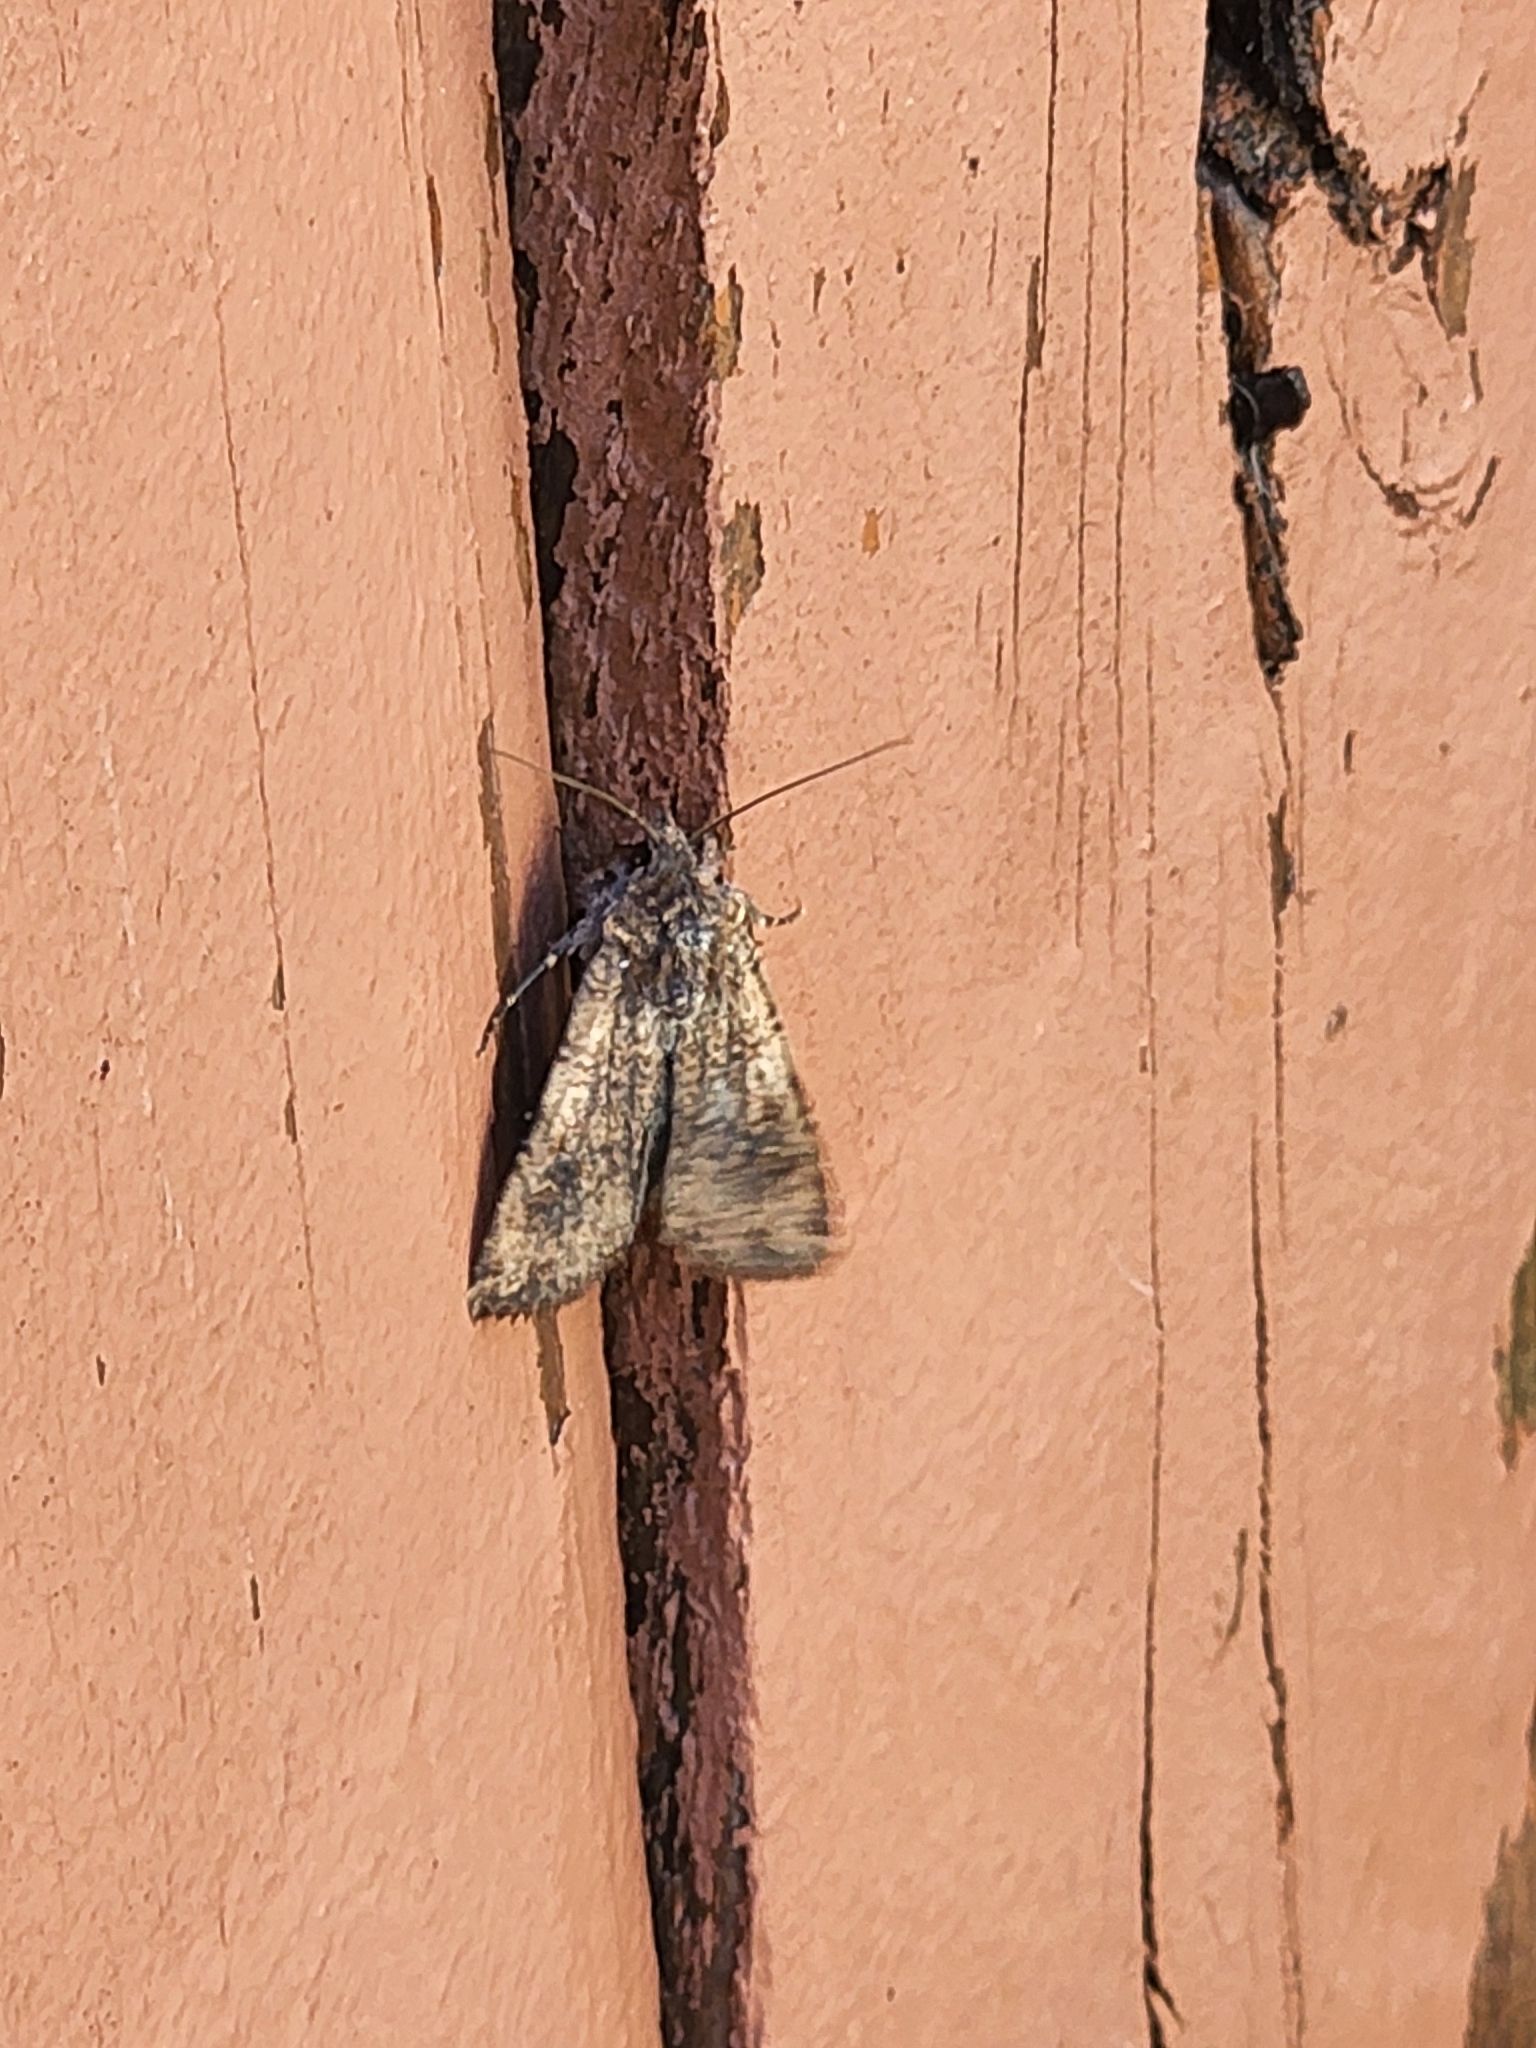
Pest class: cutworms